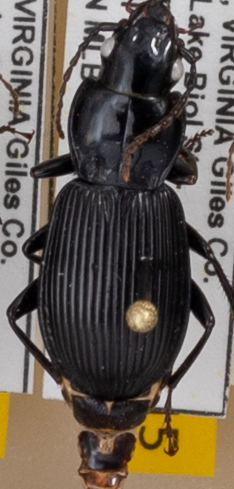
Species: Pterostichus coracinus
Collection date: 2021-07-13
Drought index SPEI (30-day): -1.372
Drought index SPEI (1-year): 0.47
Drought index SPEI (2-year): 1.16